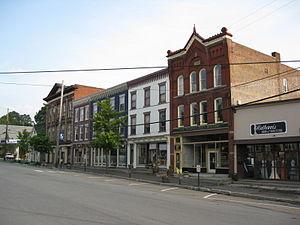
Le borough de Montrose est le siège du comté de Susquehanna, situé en Pennsylvanie, aux États-Unis.